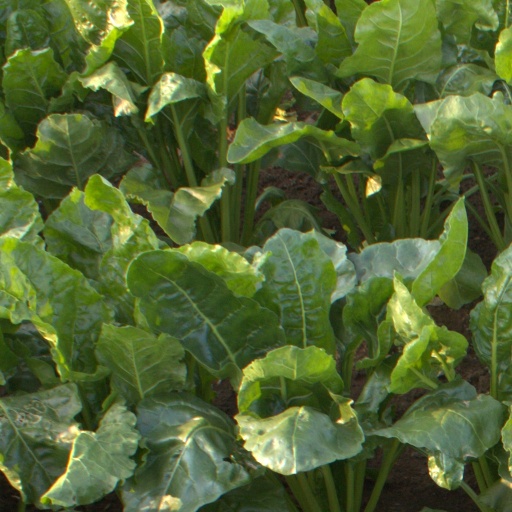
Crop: sugar beet